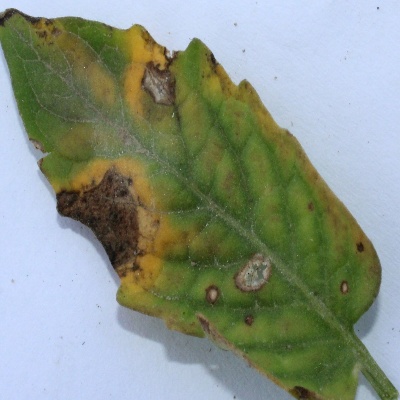
Crop: Tomato
Condition: verticulium wilt